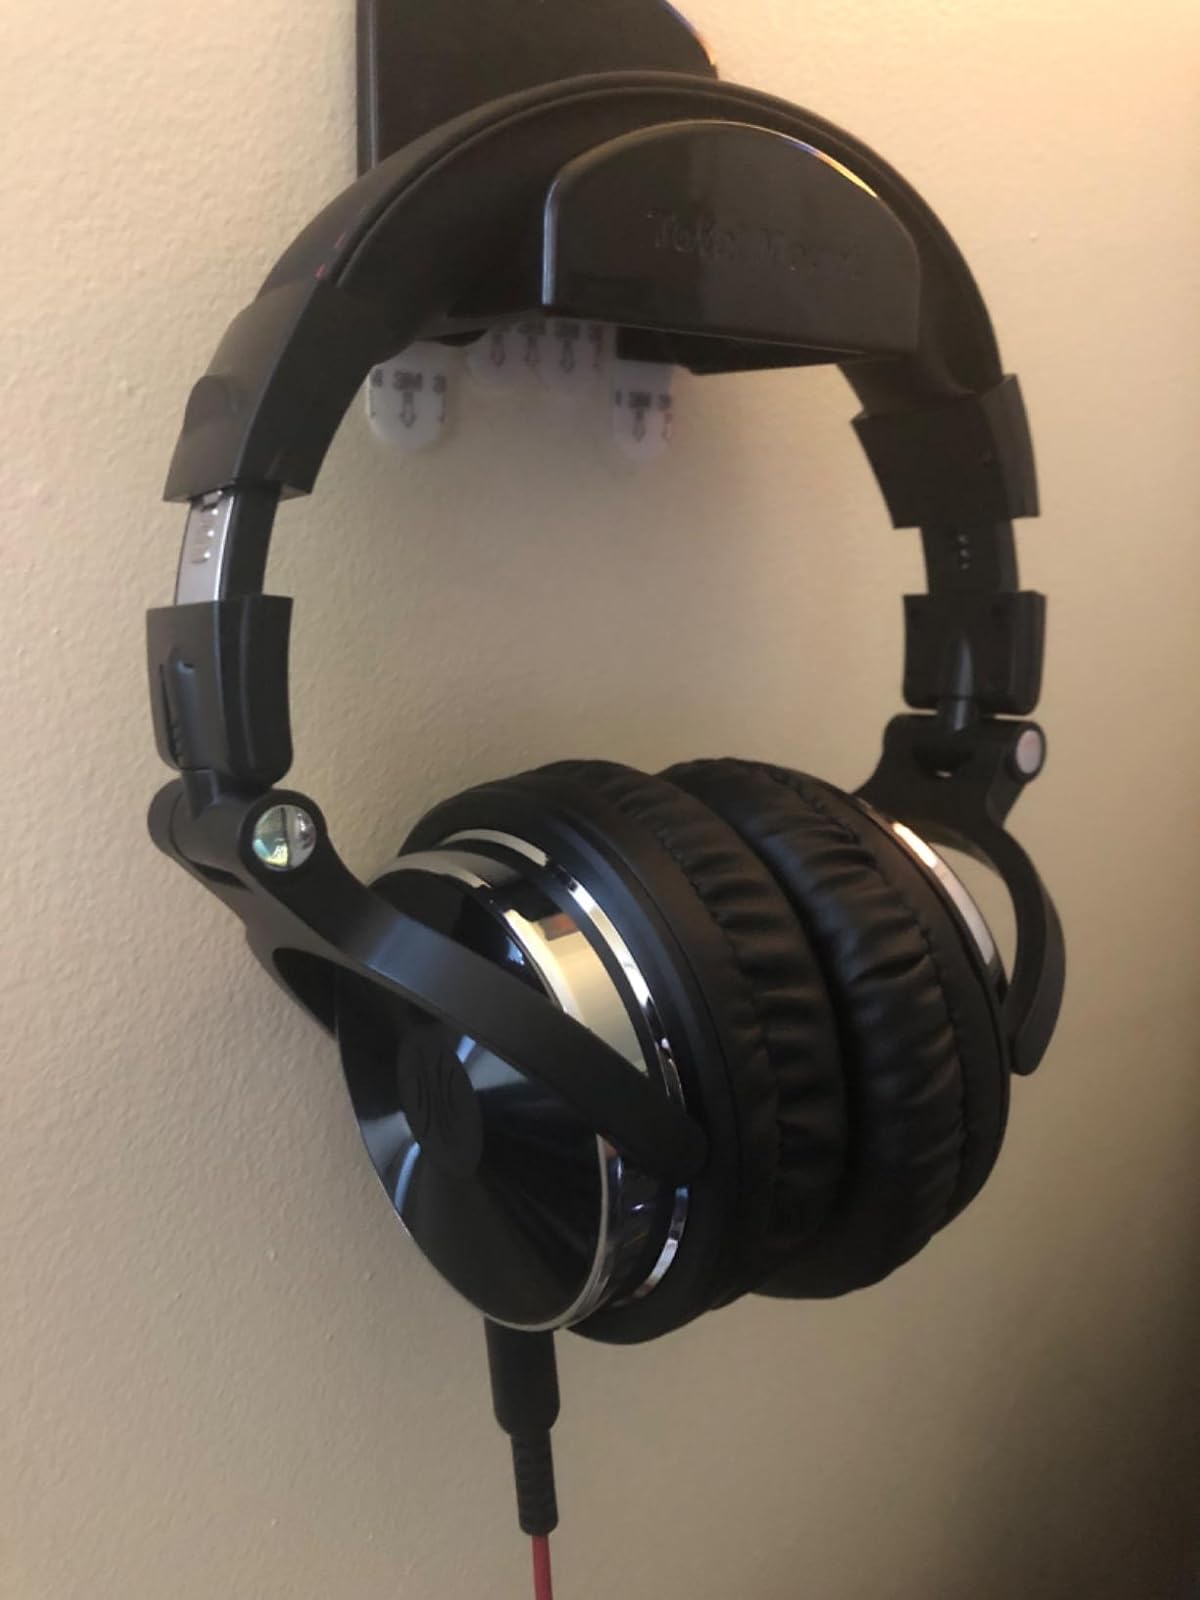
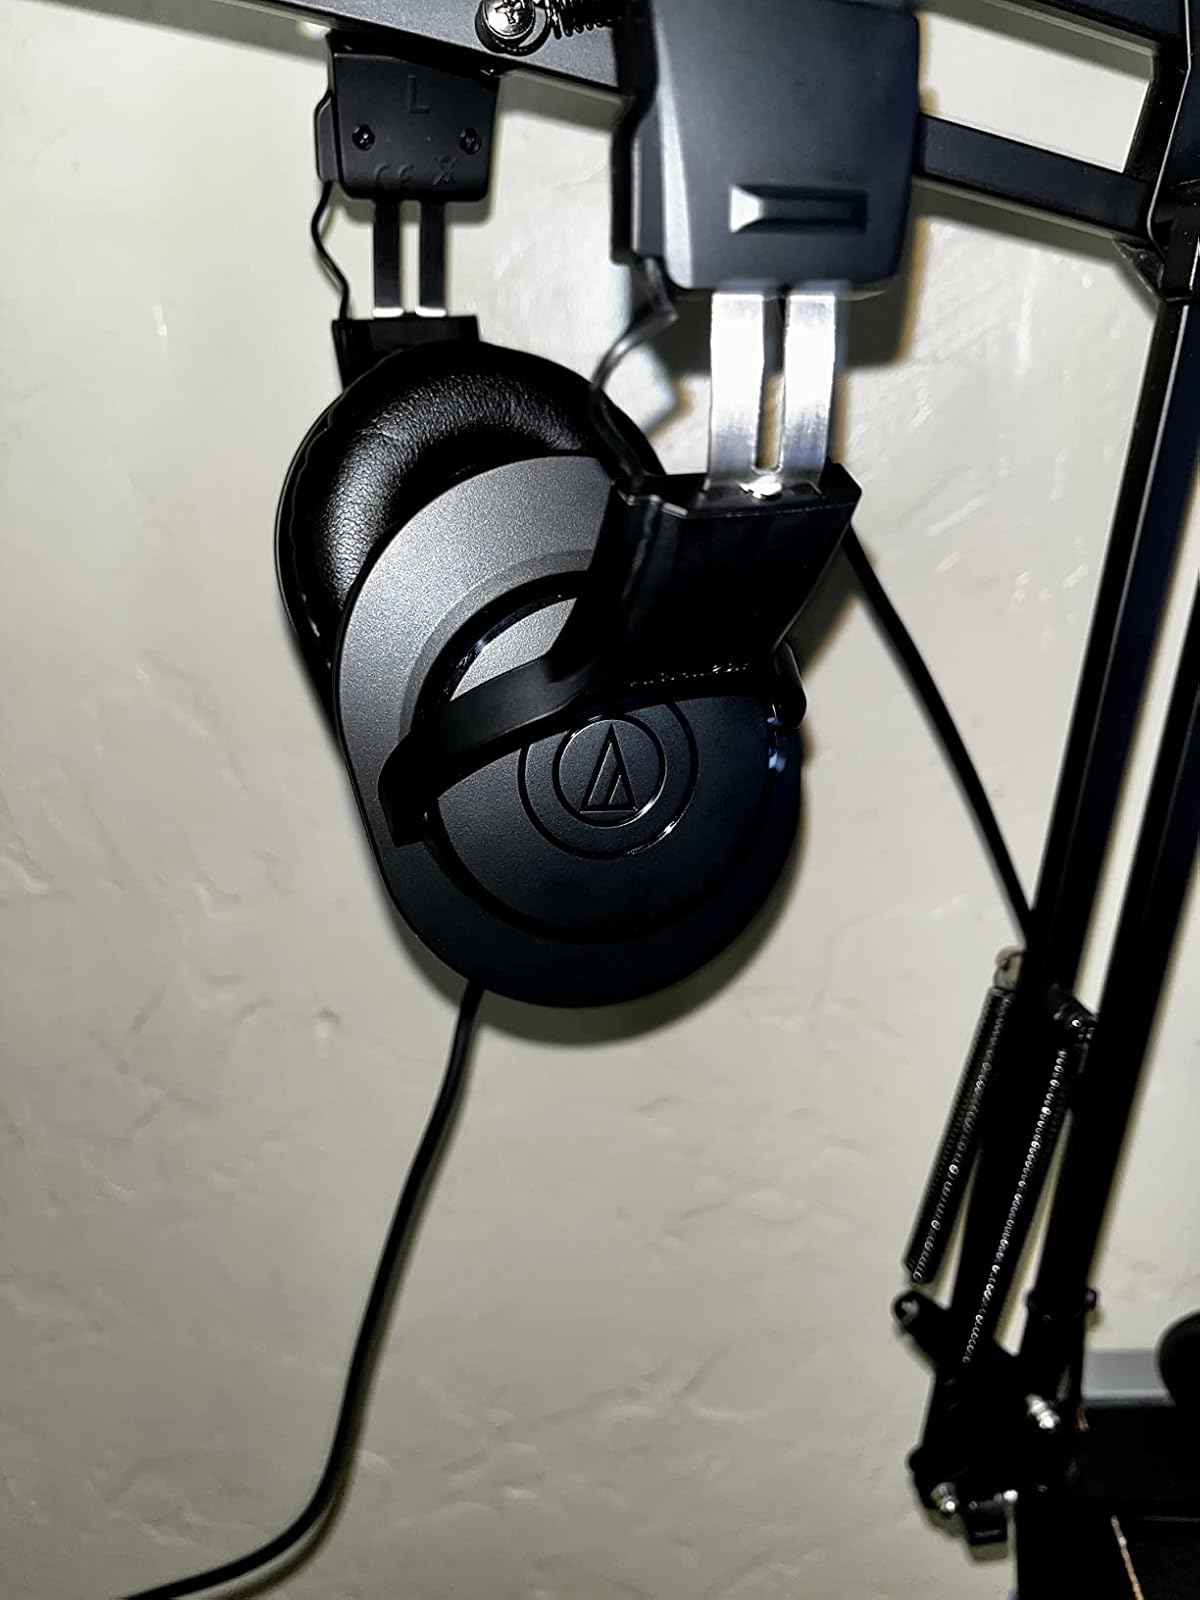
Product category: headphones
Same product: no